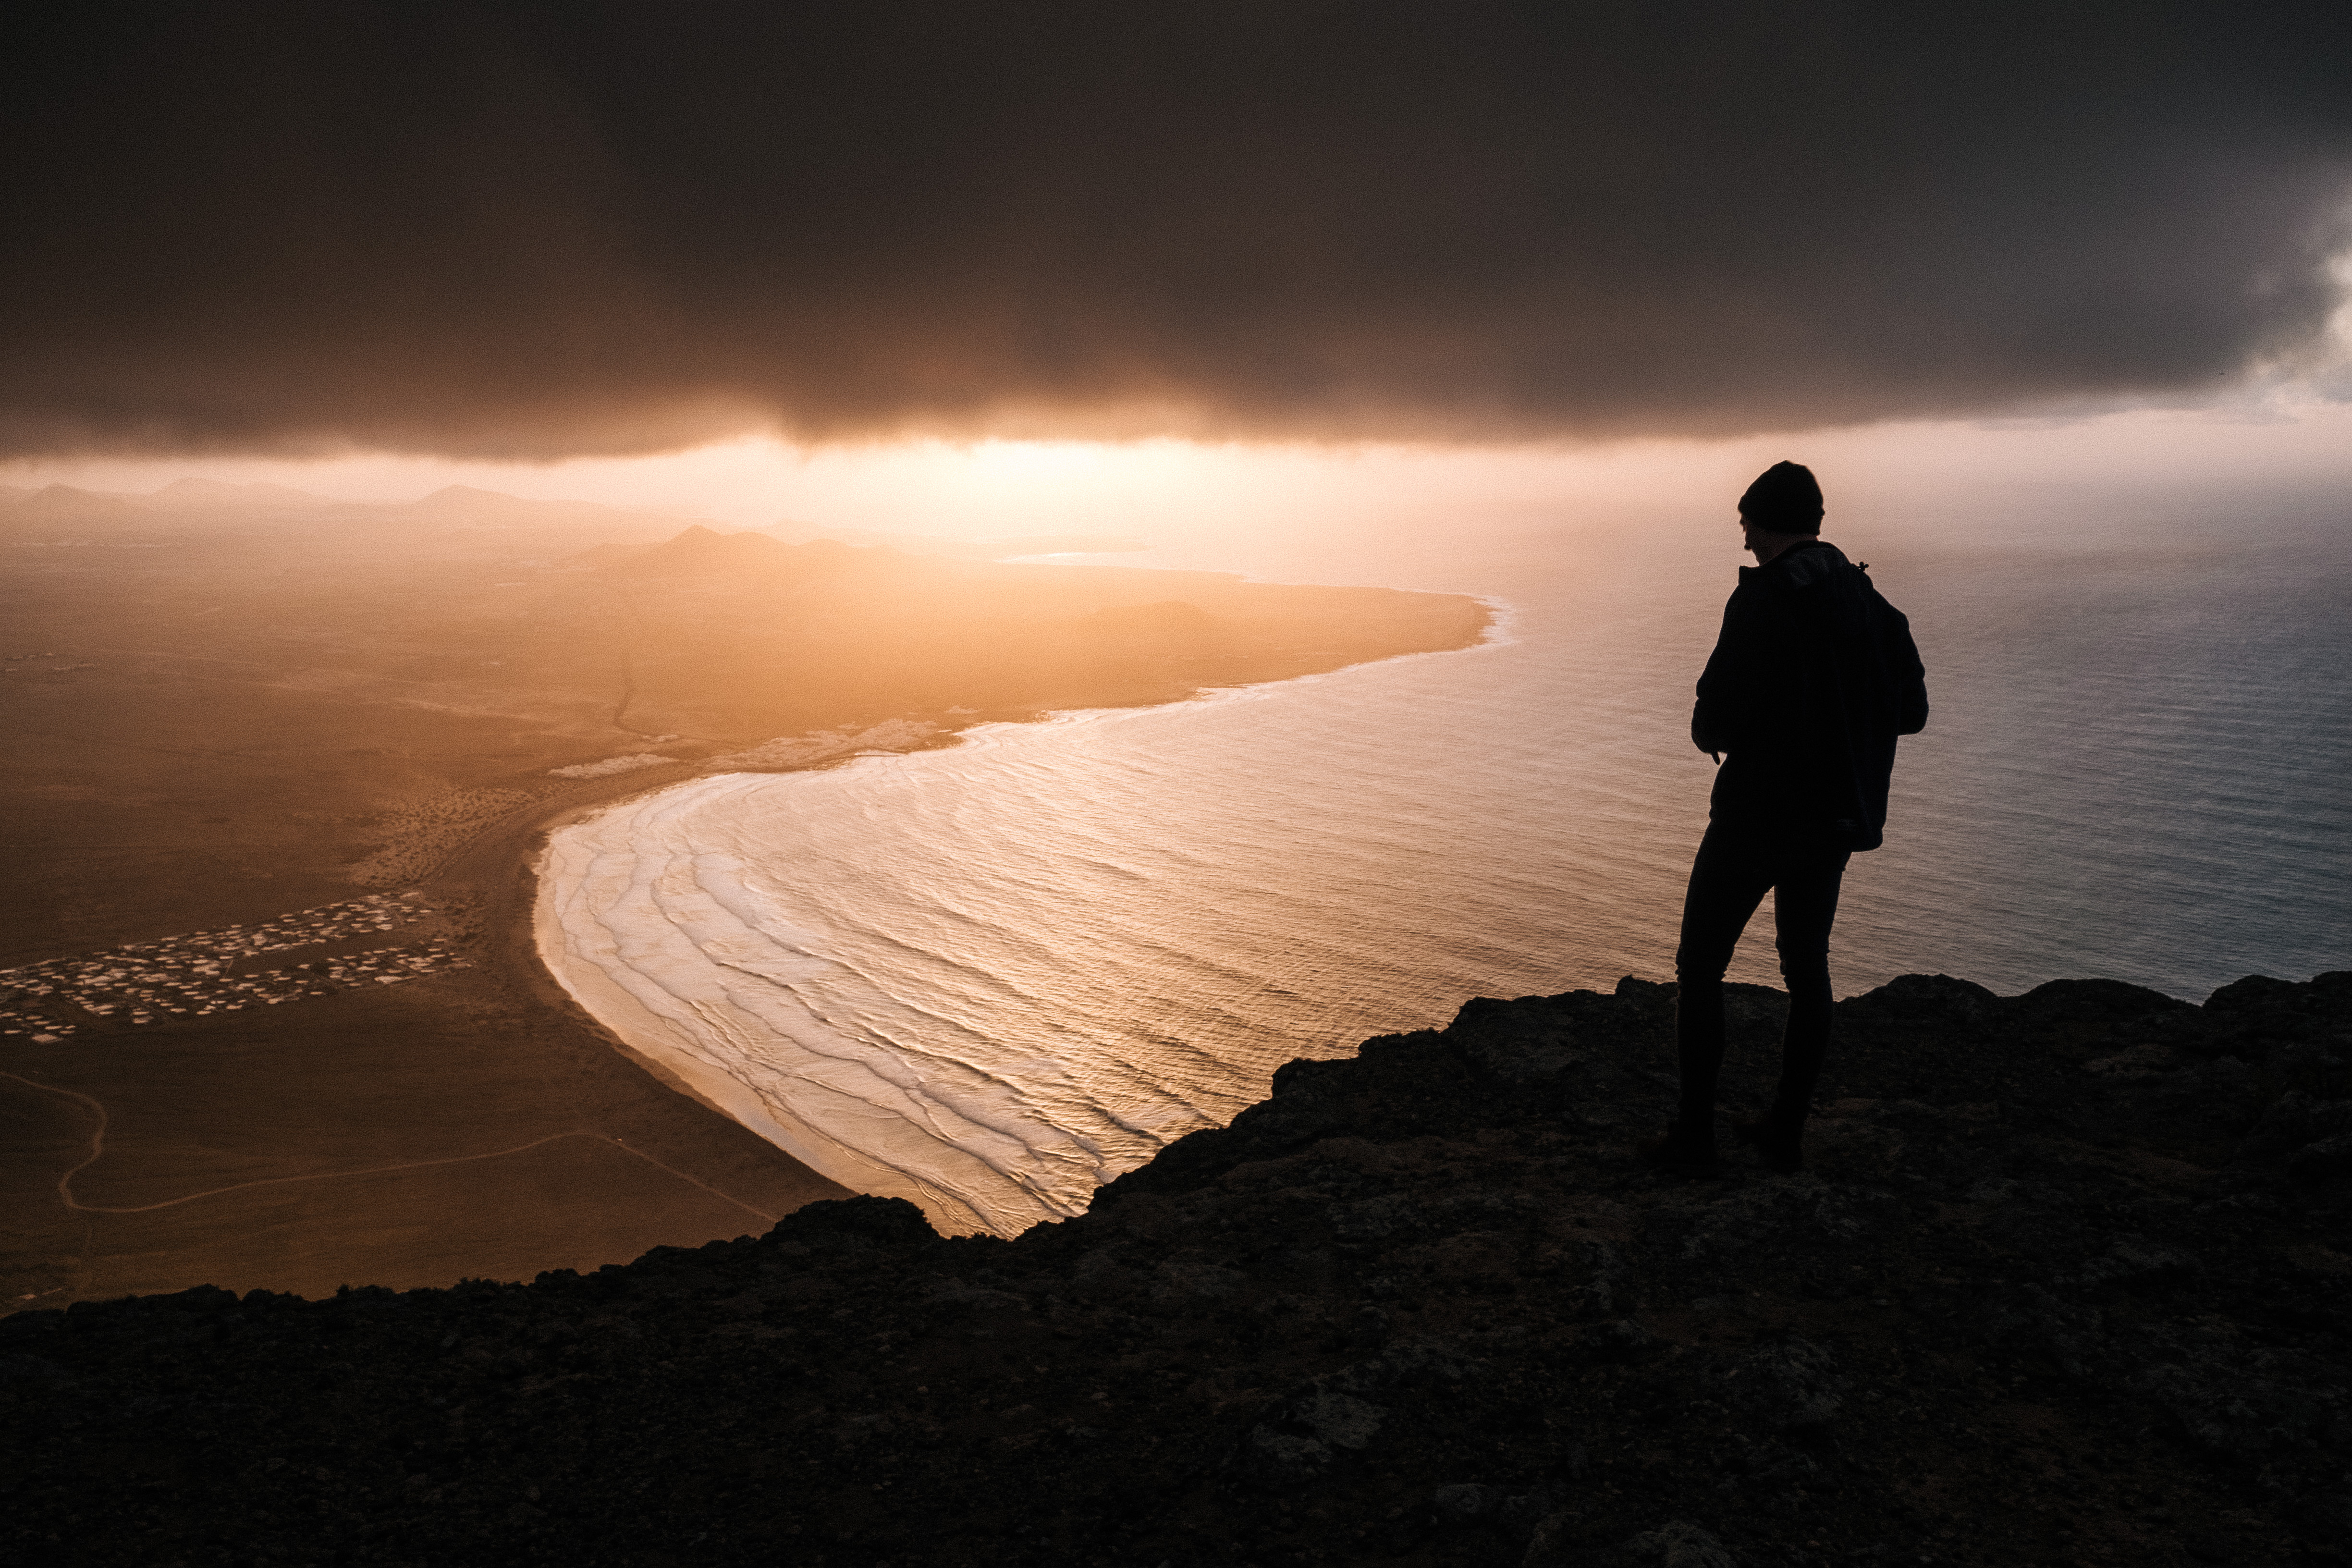
sea, coast, rock, ocean, horizon, silhouette, mountain, light, cloud, sun, sunrise, sunset, sunlight, morning, wave, dawn, dusk, evening, darkness, terrain, atmospheric phenomenon